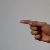
The image shows a hand gesture representing the letter 'G' in Indian Sign Language.